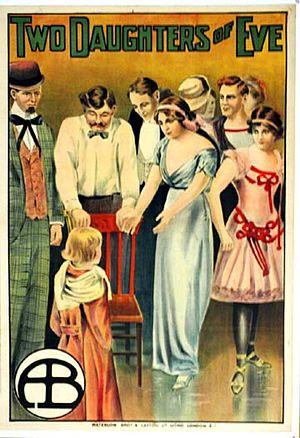
Two Daughters of Eve est un film américain réalisé par D. W. Griffith et sorti en 1912.